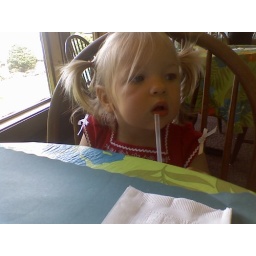
#Evaboo enjoying milk in a big girl chair at the Lakeside Restaurant.